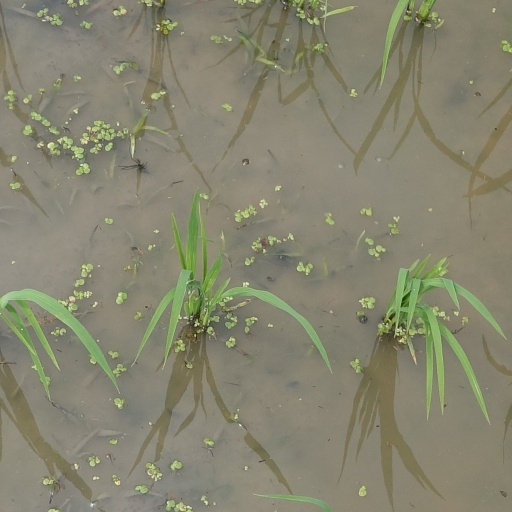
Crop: rice